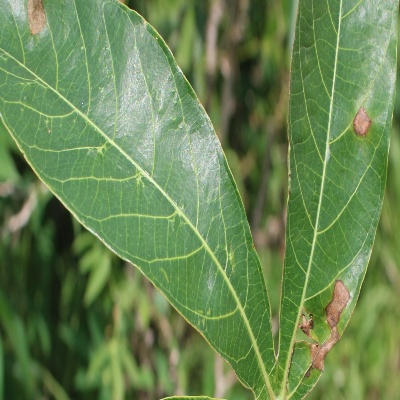
Crop: Cassava
Condition: bacterial blight